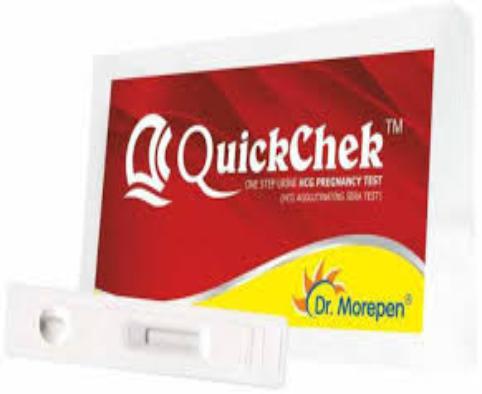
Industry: Food